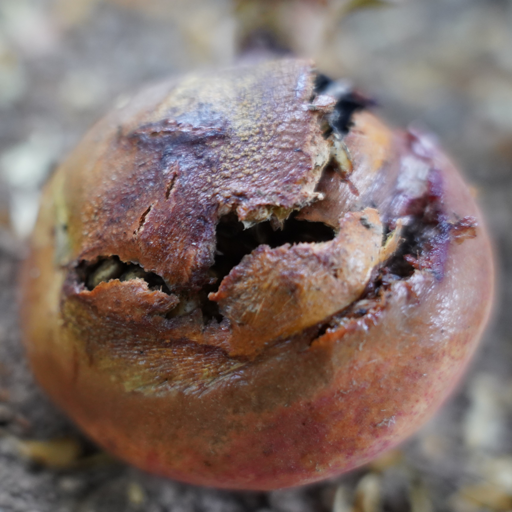
Label: Ectomyelois ceratoniae